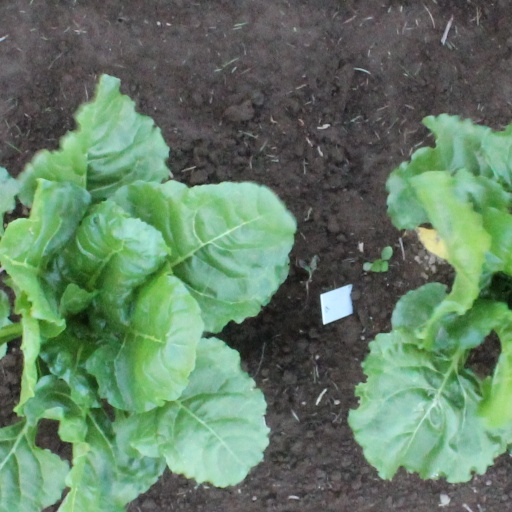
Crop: sugar beet